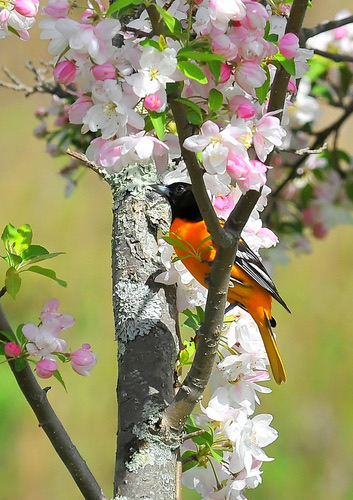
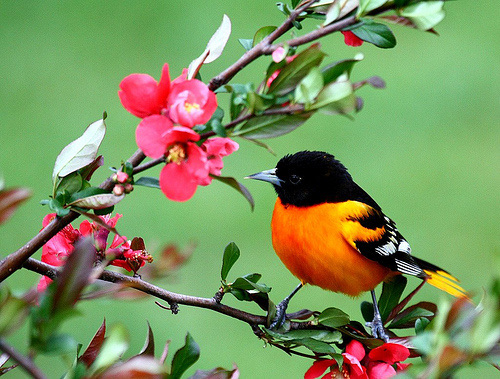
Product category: misc
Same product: yes